Albert Vigoleis Thelen

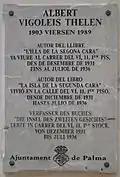

Thelen was the son of booksellers Louis Thelen and Johanna Scheifes. After the primary school (1909–1913) he attended the Kaiser-Wilhelm-Schule (1913–1918).